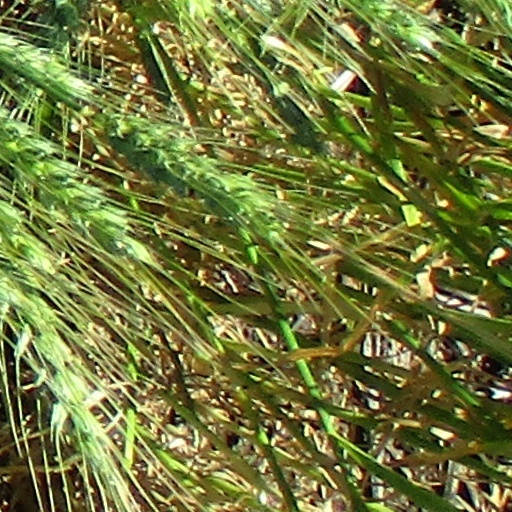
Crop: wheat